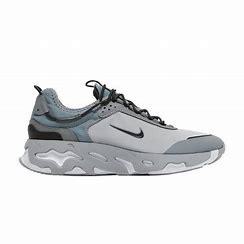
Brand: Nike
Model: React Live